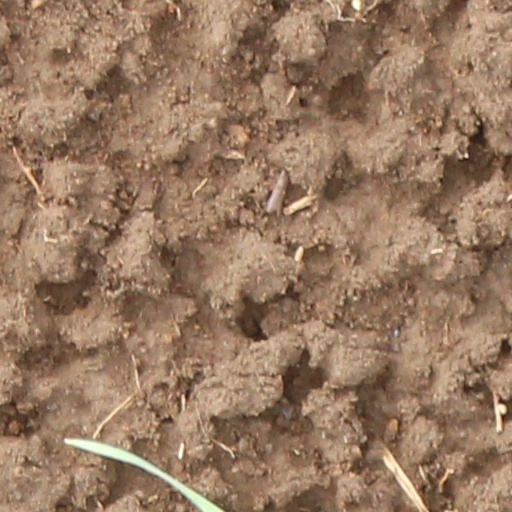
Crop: wheat